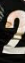
Number: 2